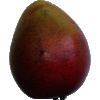
Label: red_mango